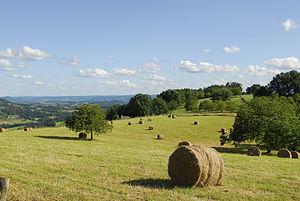
Ayen 2
Ayen, Aiént en occitan, est une commune française du département de la Corrèze, dans la région Nouvelle-Aquitaine, en France.